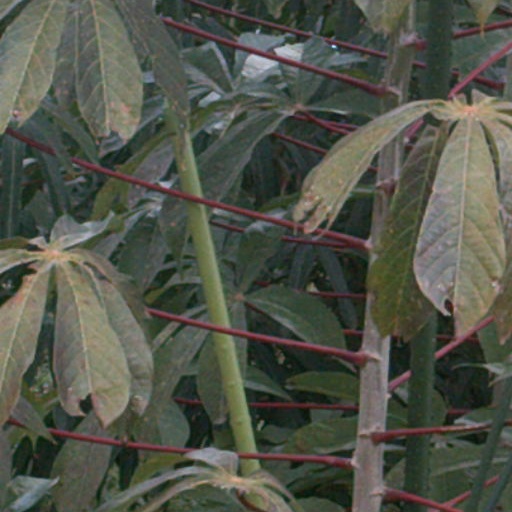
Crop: cassava